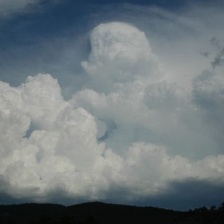
Cloud type: Cumulonimbus